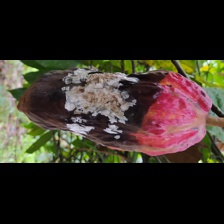
Label: moniliophthora